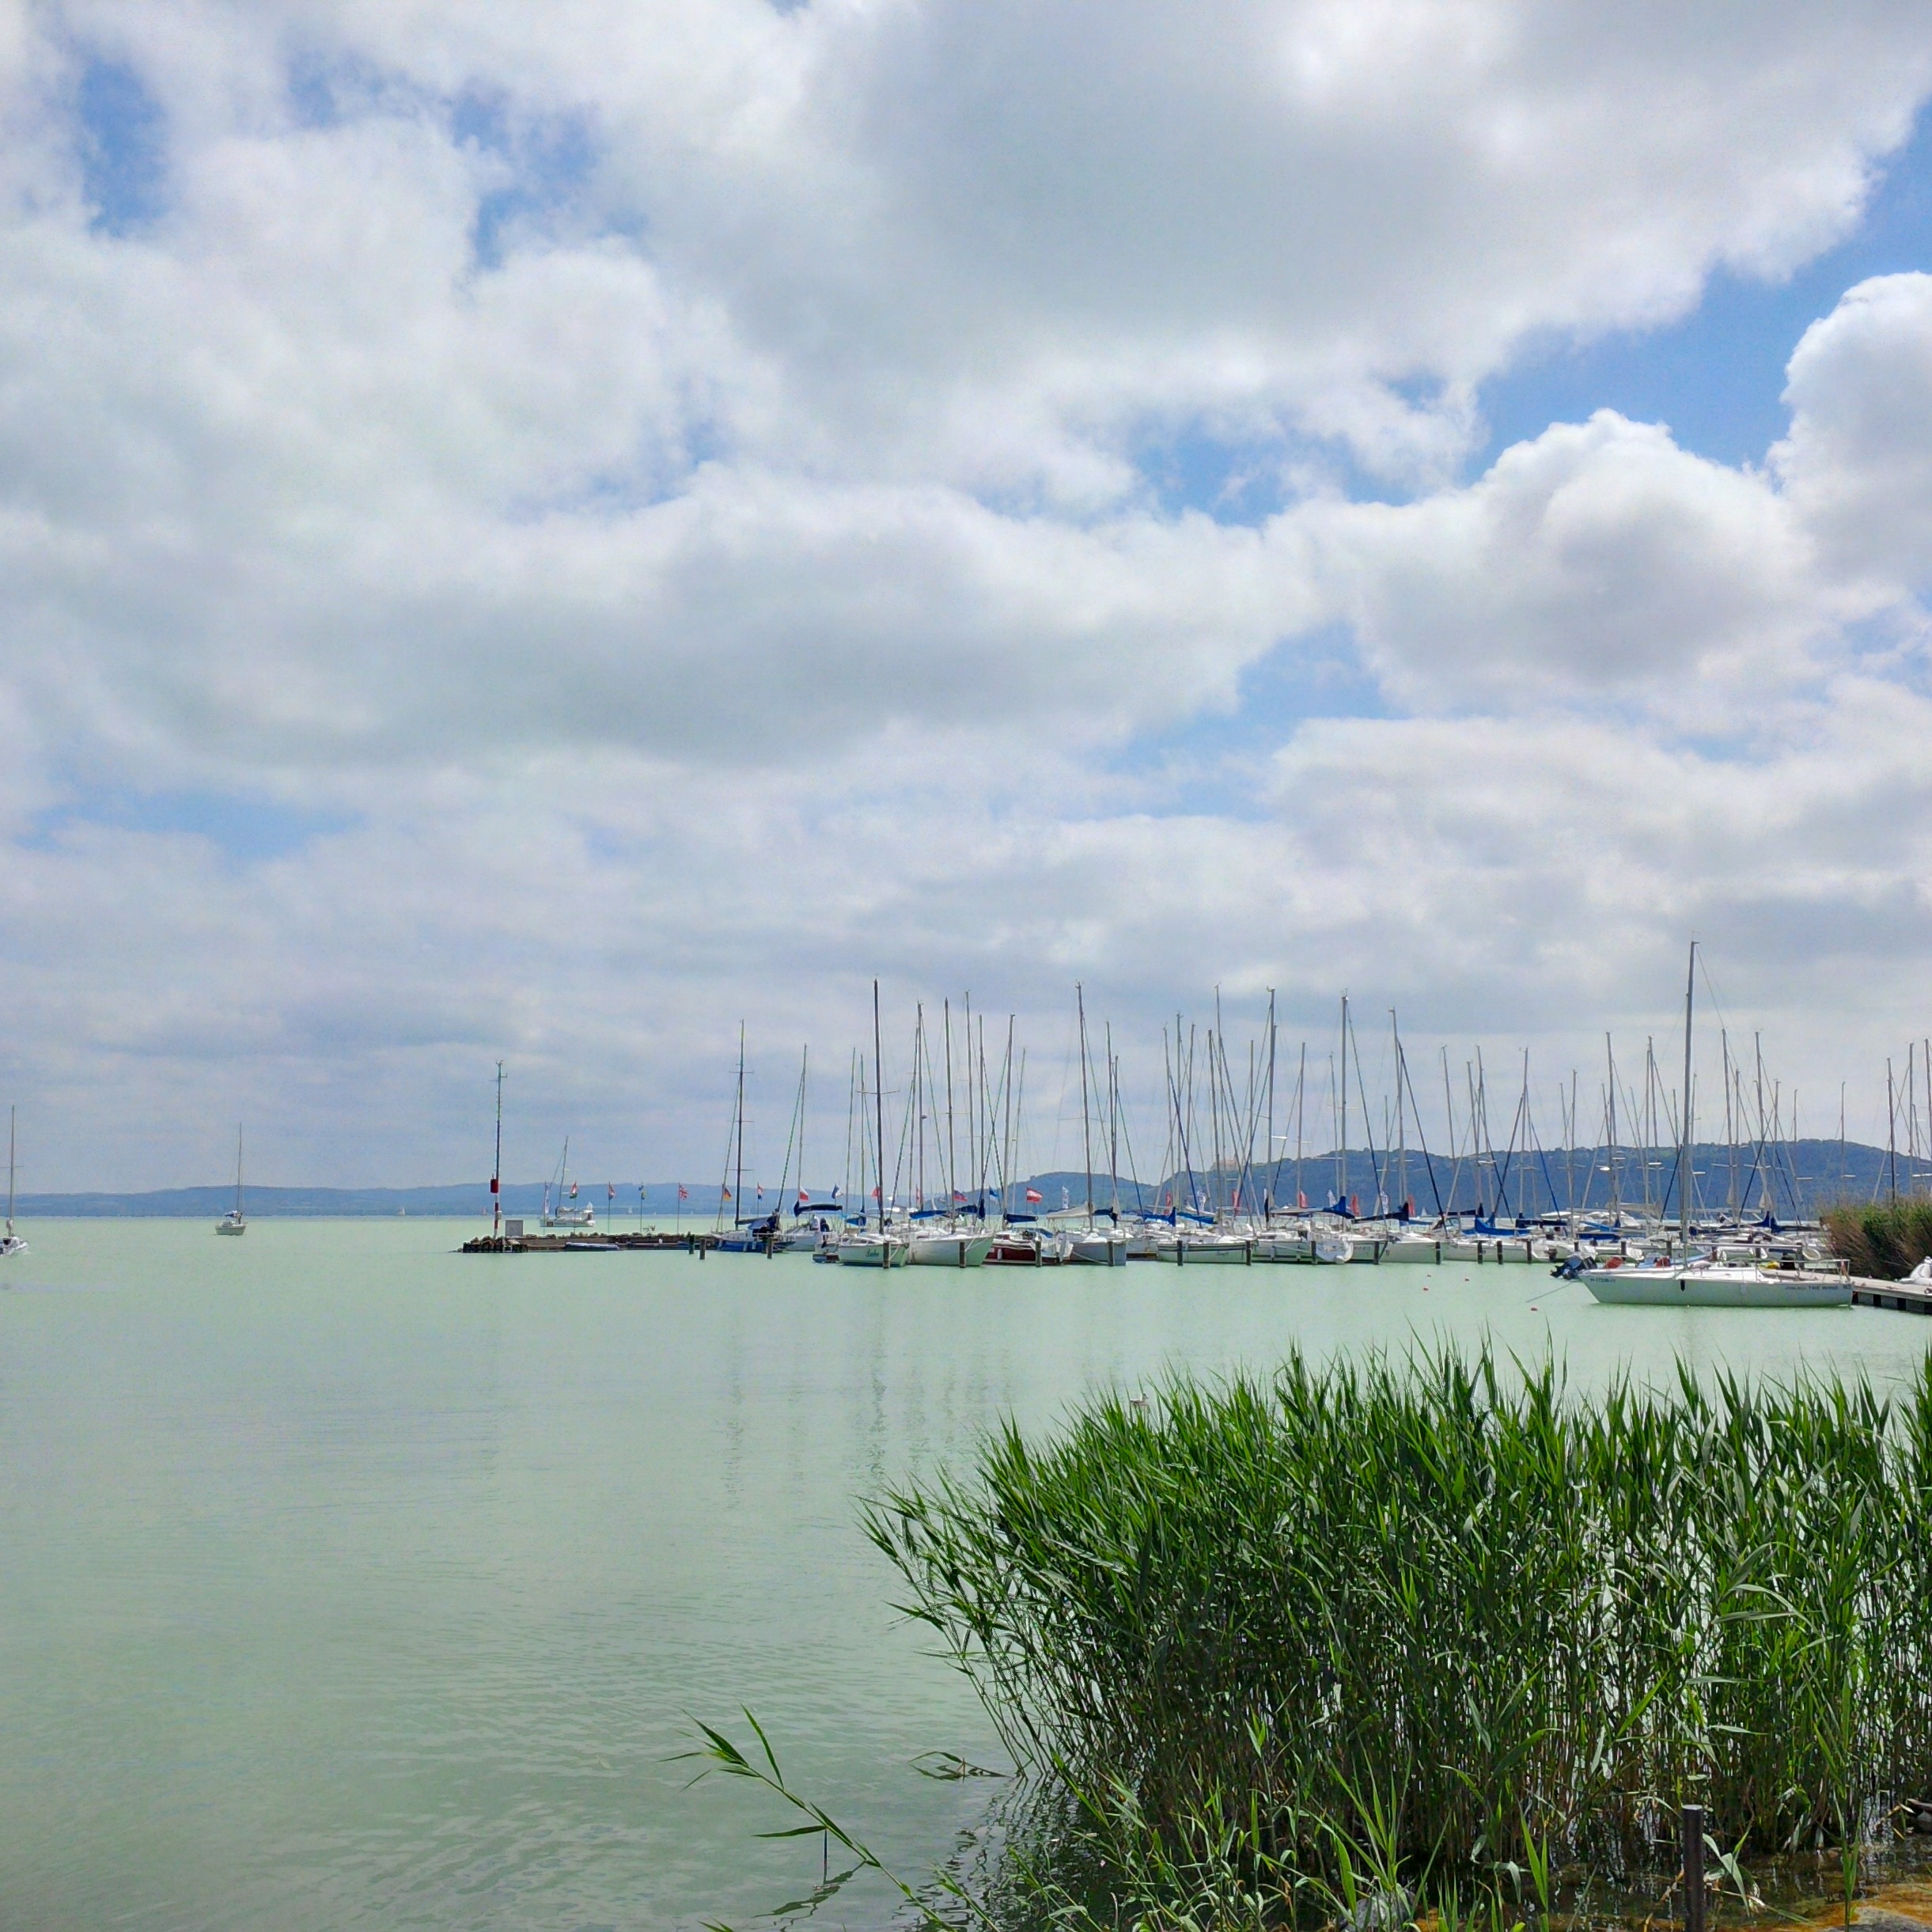
sea, coast, water, horizon, dock, cloud, sky, sun, boat, shore, river, vacation, vehicle, bay, harbor, marina, reservoir, waterway, hungary, channel, balaton, estuary